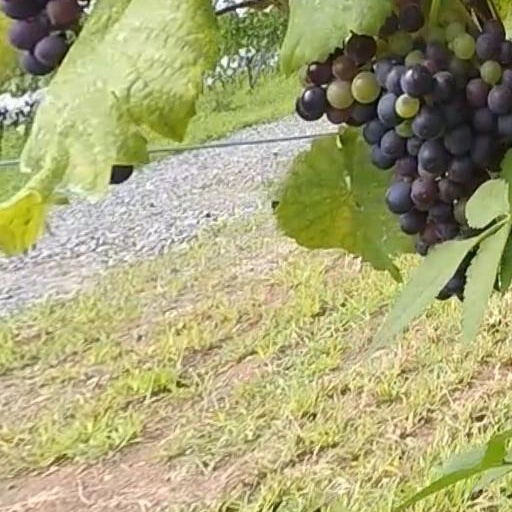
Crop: grape